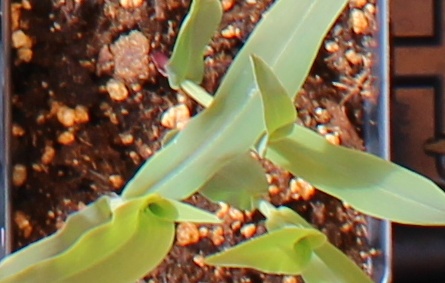
Label: Corn